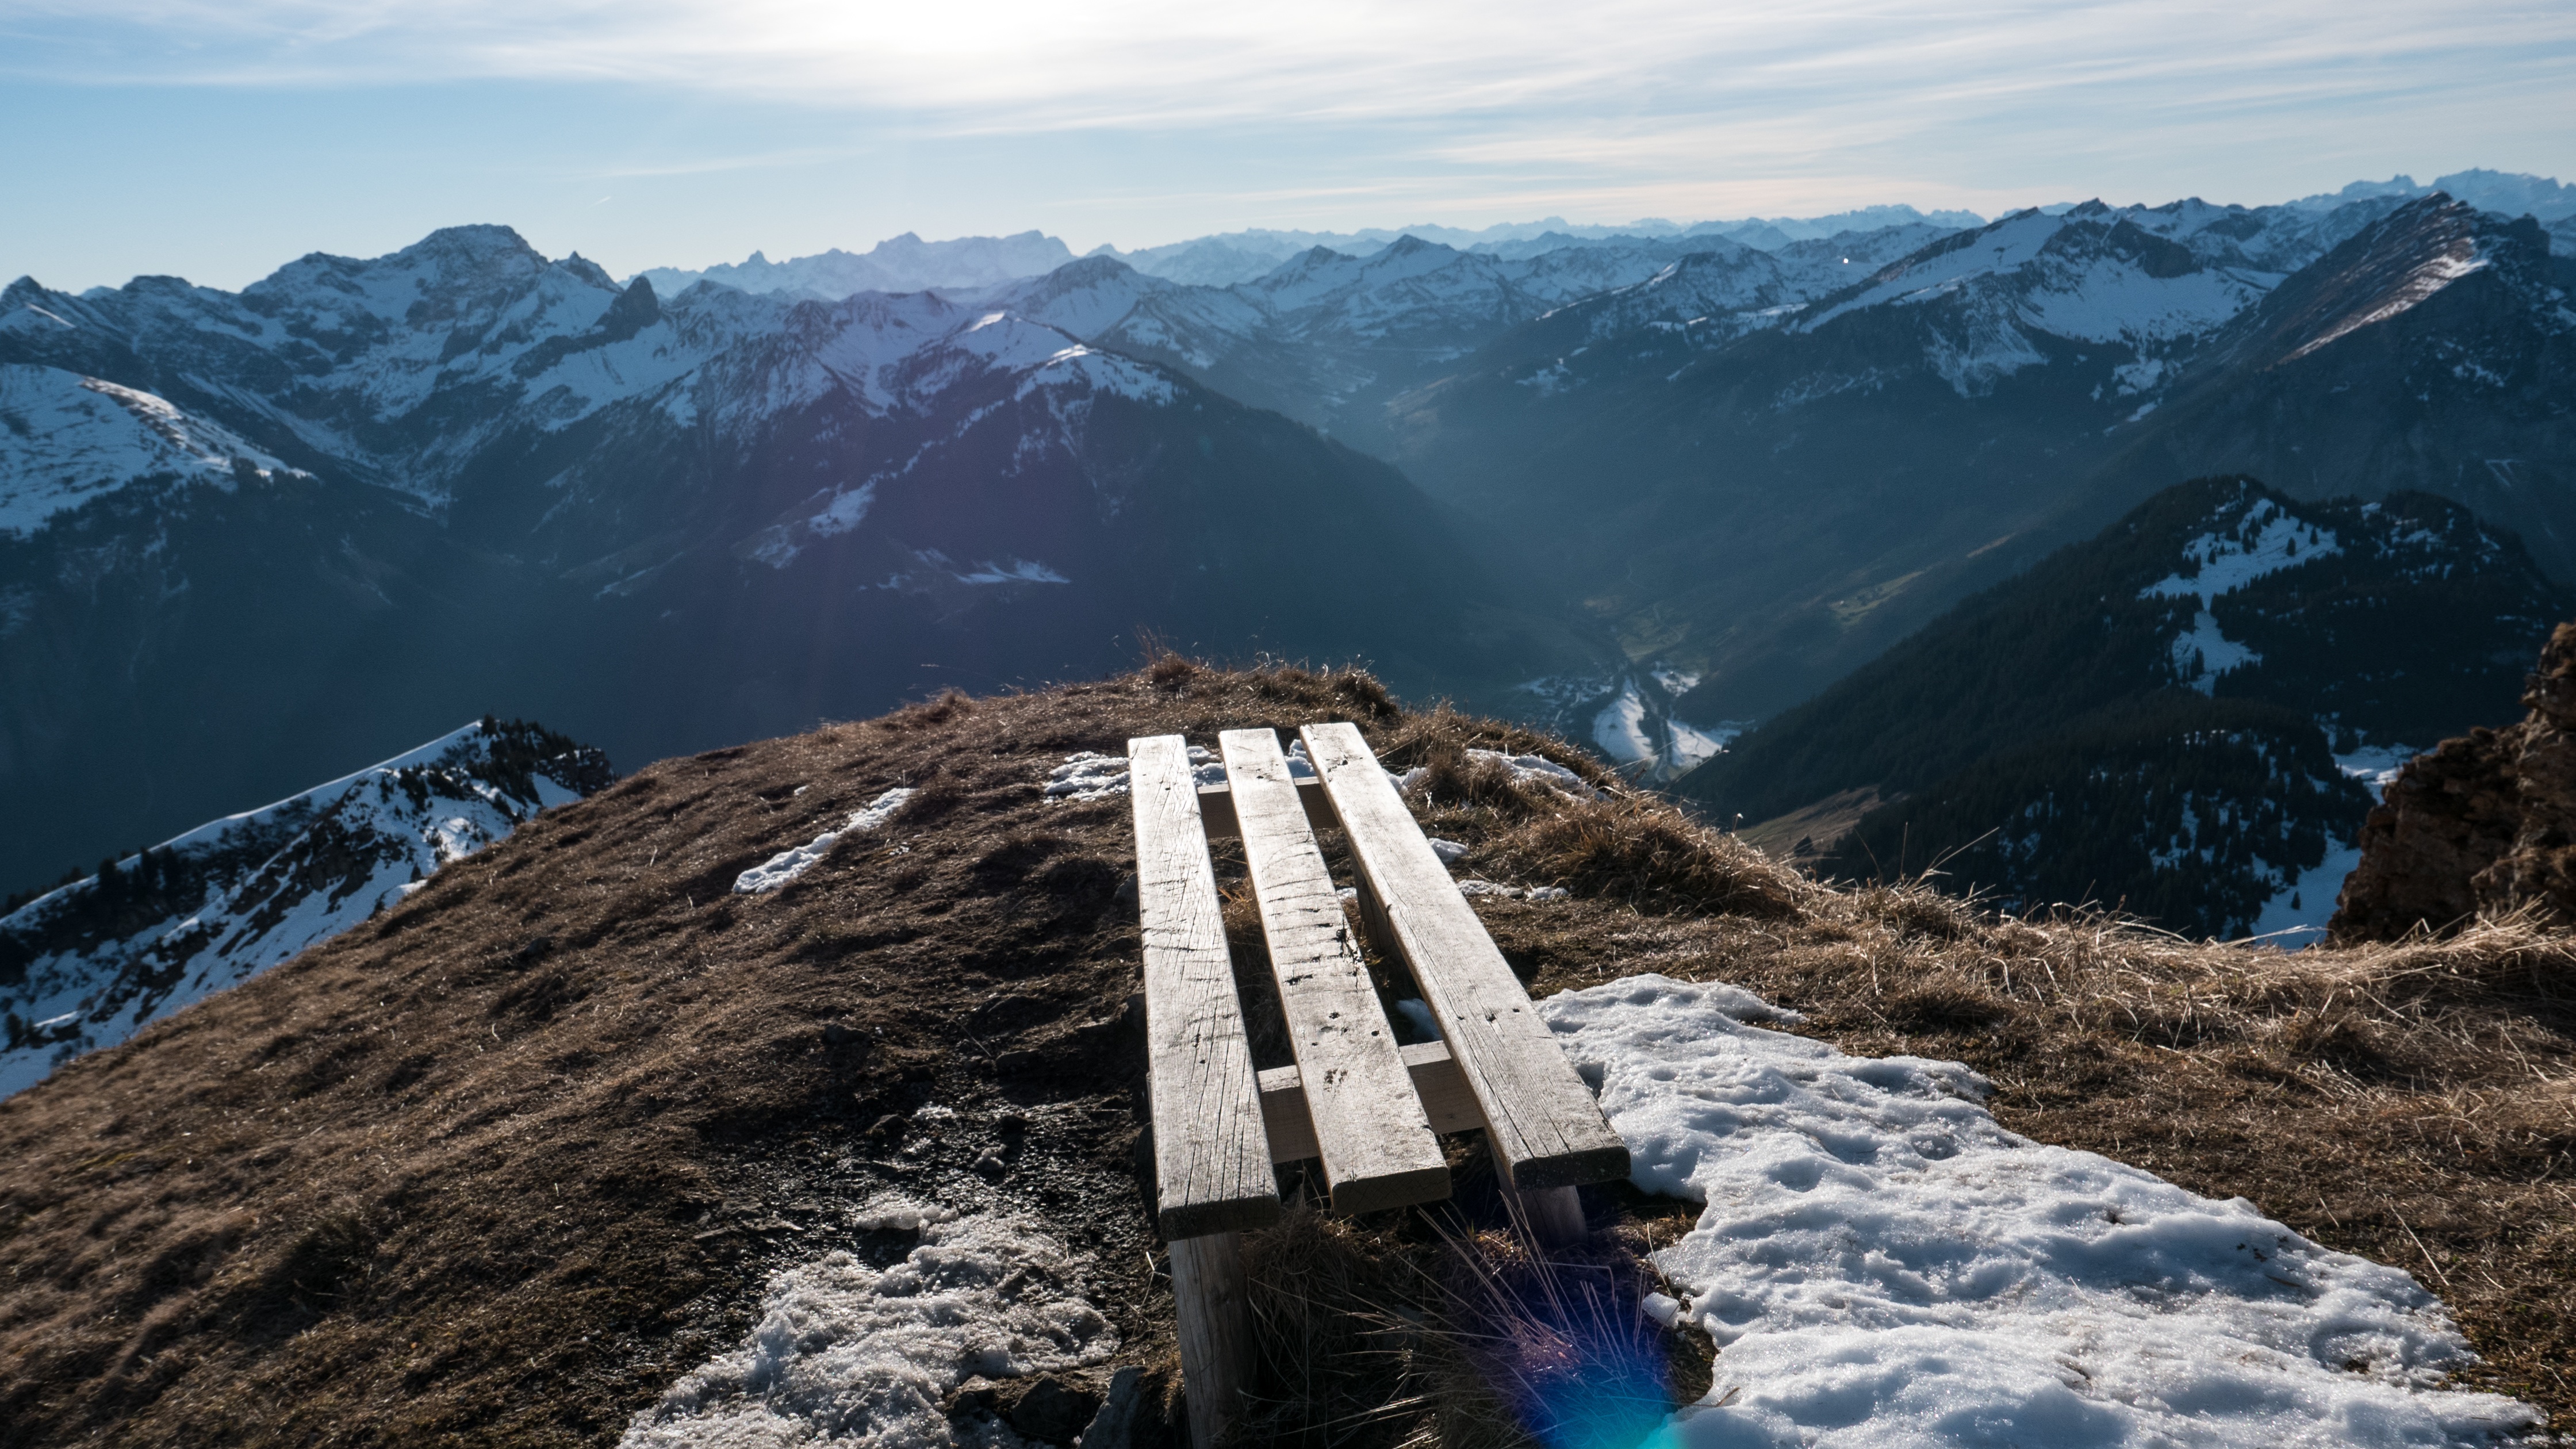
wilderness, walking, mountain, snow, adventure, mountain range, fjord, extreme sport, ridge, summit, mountaineering, alps, backpacking, landform, mountain pass, mountainous landforms